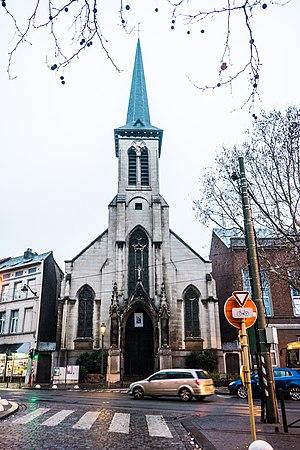
Eglise Sainte Barbe de Molenbeek. This is a photo of a monument in Brussels, number: 2272-0042/0
Cette page reprend une partie des bâtiments remarquables se trouvant sur le trajet de la ligne 82 du tramway de Bruxelles.